Châtenoy-le-Royal

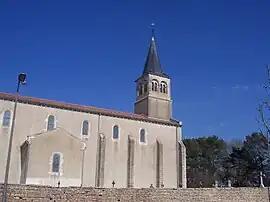
The church in Châtenoy-le-Royal

Châtenoy-le-Royal is a commune in the Saône-et-Loire department in the region of Bourgogne-Franche-Comté in eastern France. It is a western suburb of Chalon-sur-Saône.